2008 Australian Grand Prix

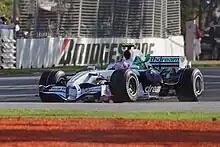
Rubens Barrichello (pictured at the event) finished sixth but was later disqualified

The race restarted on lap 47 and one lap later Kubica was forced out of the race after a collision with Kazuki Nakajima. Fernando Alonso was able to move up the field as a result of the high number of retirements and overtaking of Kovalainen and Räikkönen in a single move and was fifth with eight laps left. Räikkönen retired with Ferrari's second engine failure of the race on lap 54, after driving slowly into the pit lane.